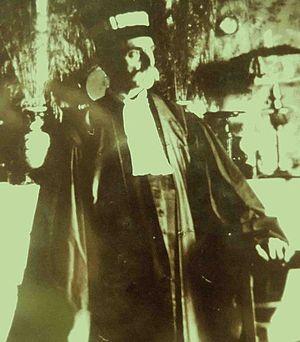
François Malègue en robe de juge de paix
Joseph Malègue est un écrivain français, né à La Tour-d'Auvergne le 8 décembre 1876 et mort à Nantes le 30 décembre 1940.